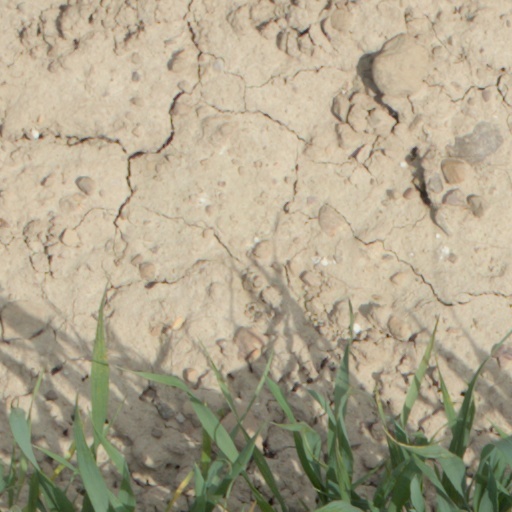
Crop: wheat